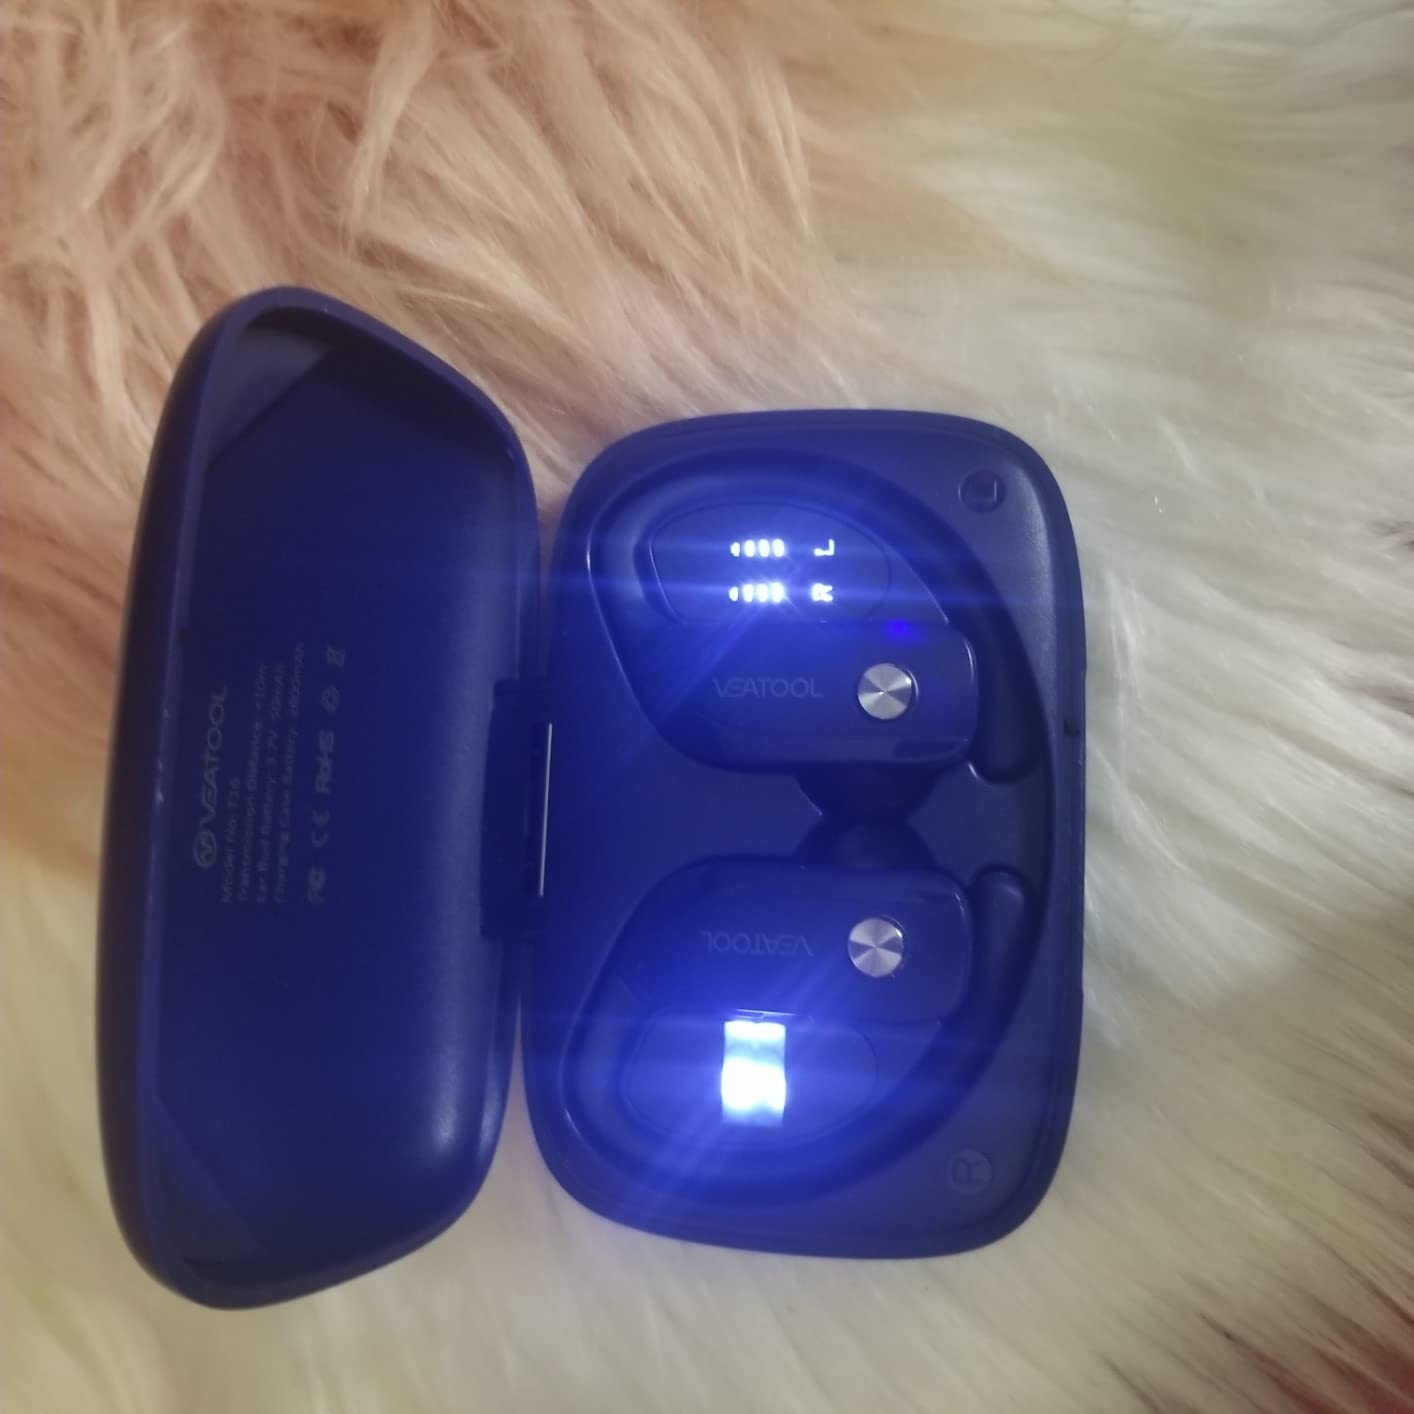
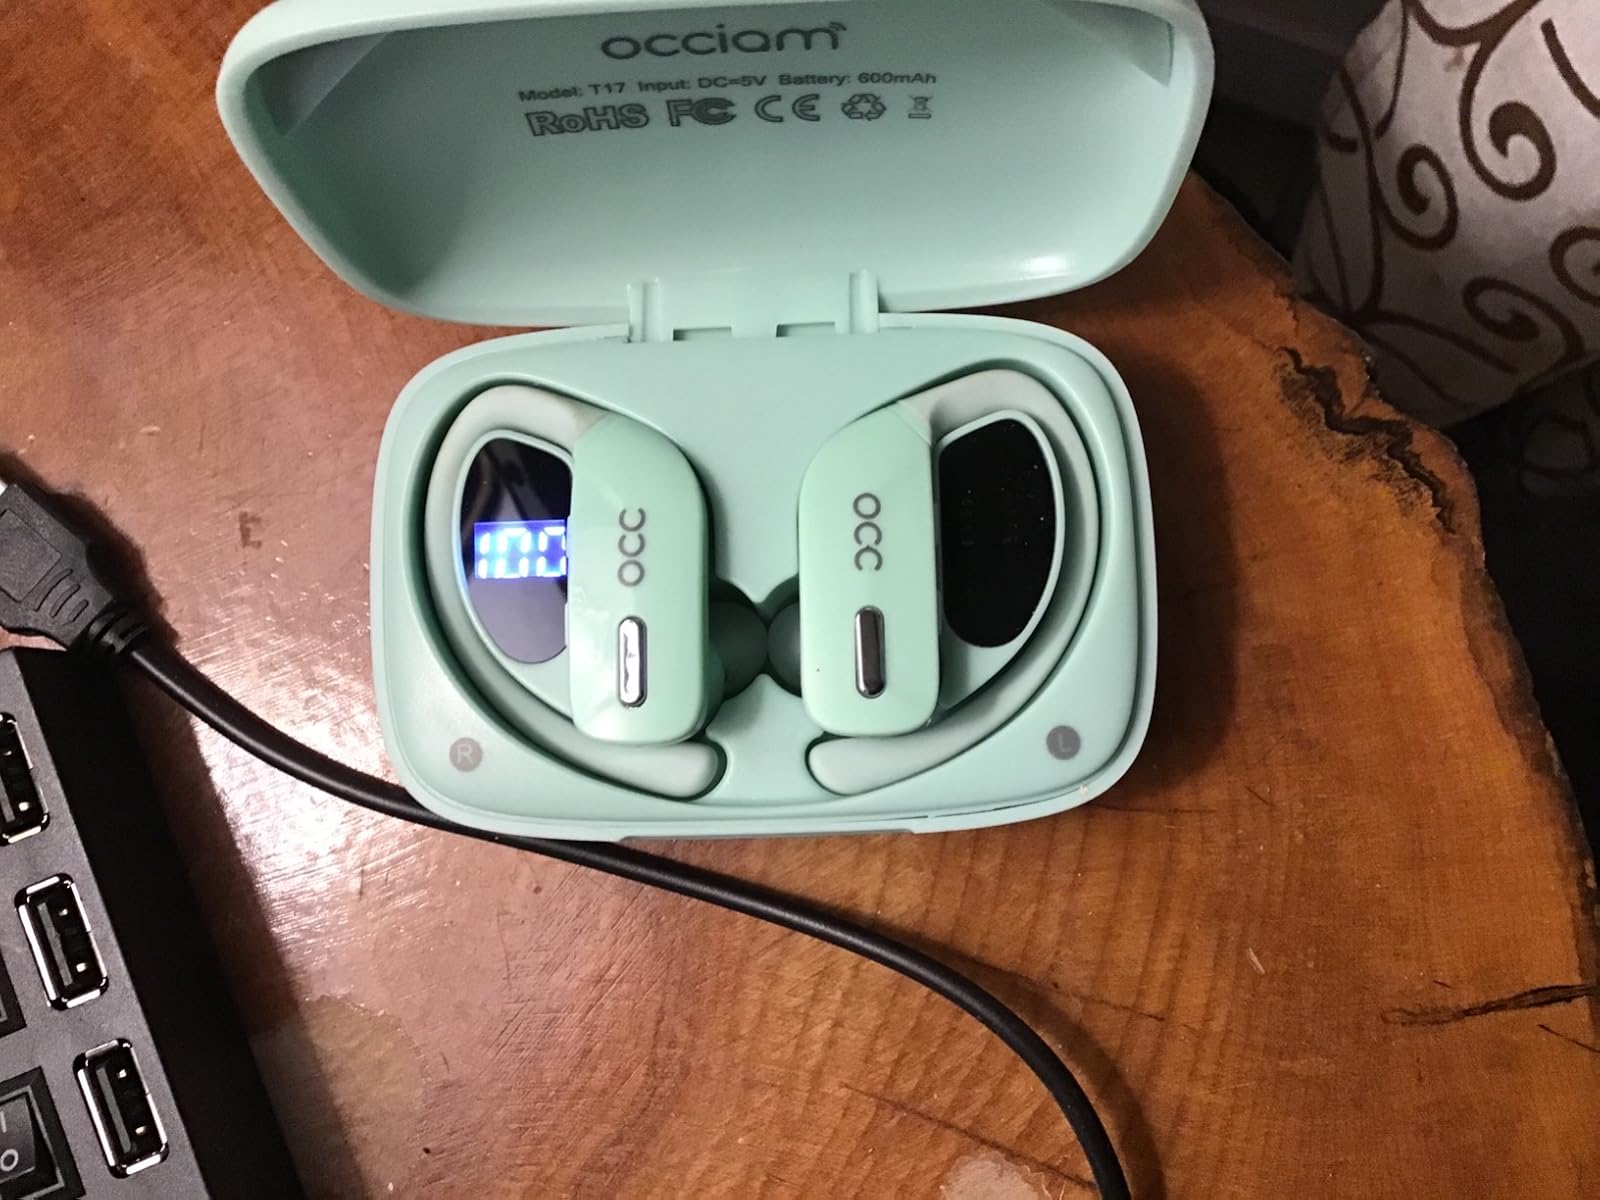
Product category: earbuds
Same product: no